Festival of German-Language Literature

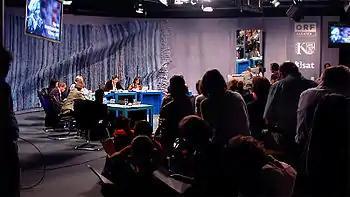
31. Festival of German-Language Literature / Ingeborg Bachmann Prize, 2007

The Festival of German-Language Literature is a literary event which takes place annually in Klagenfurt, Austria. During this major literary festival which lasts for several days a number of awards are given, the major one being the Ingeborg Bachmann Prize, first awarded in 1977 and one of the most important awards for literature in the German language.